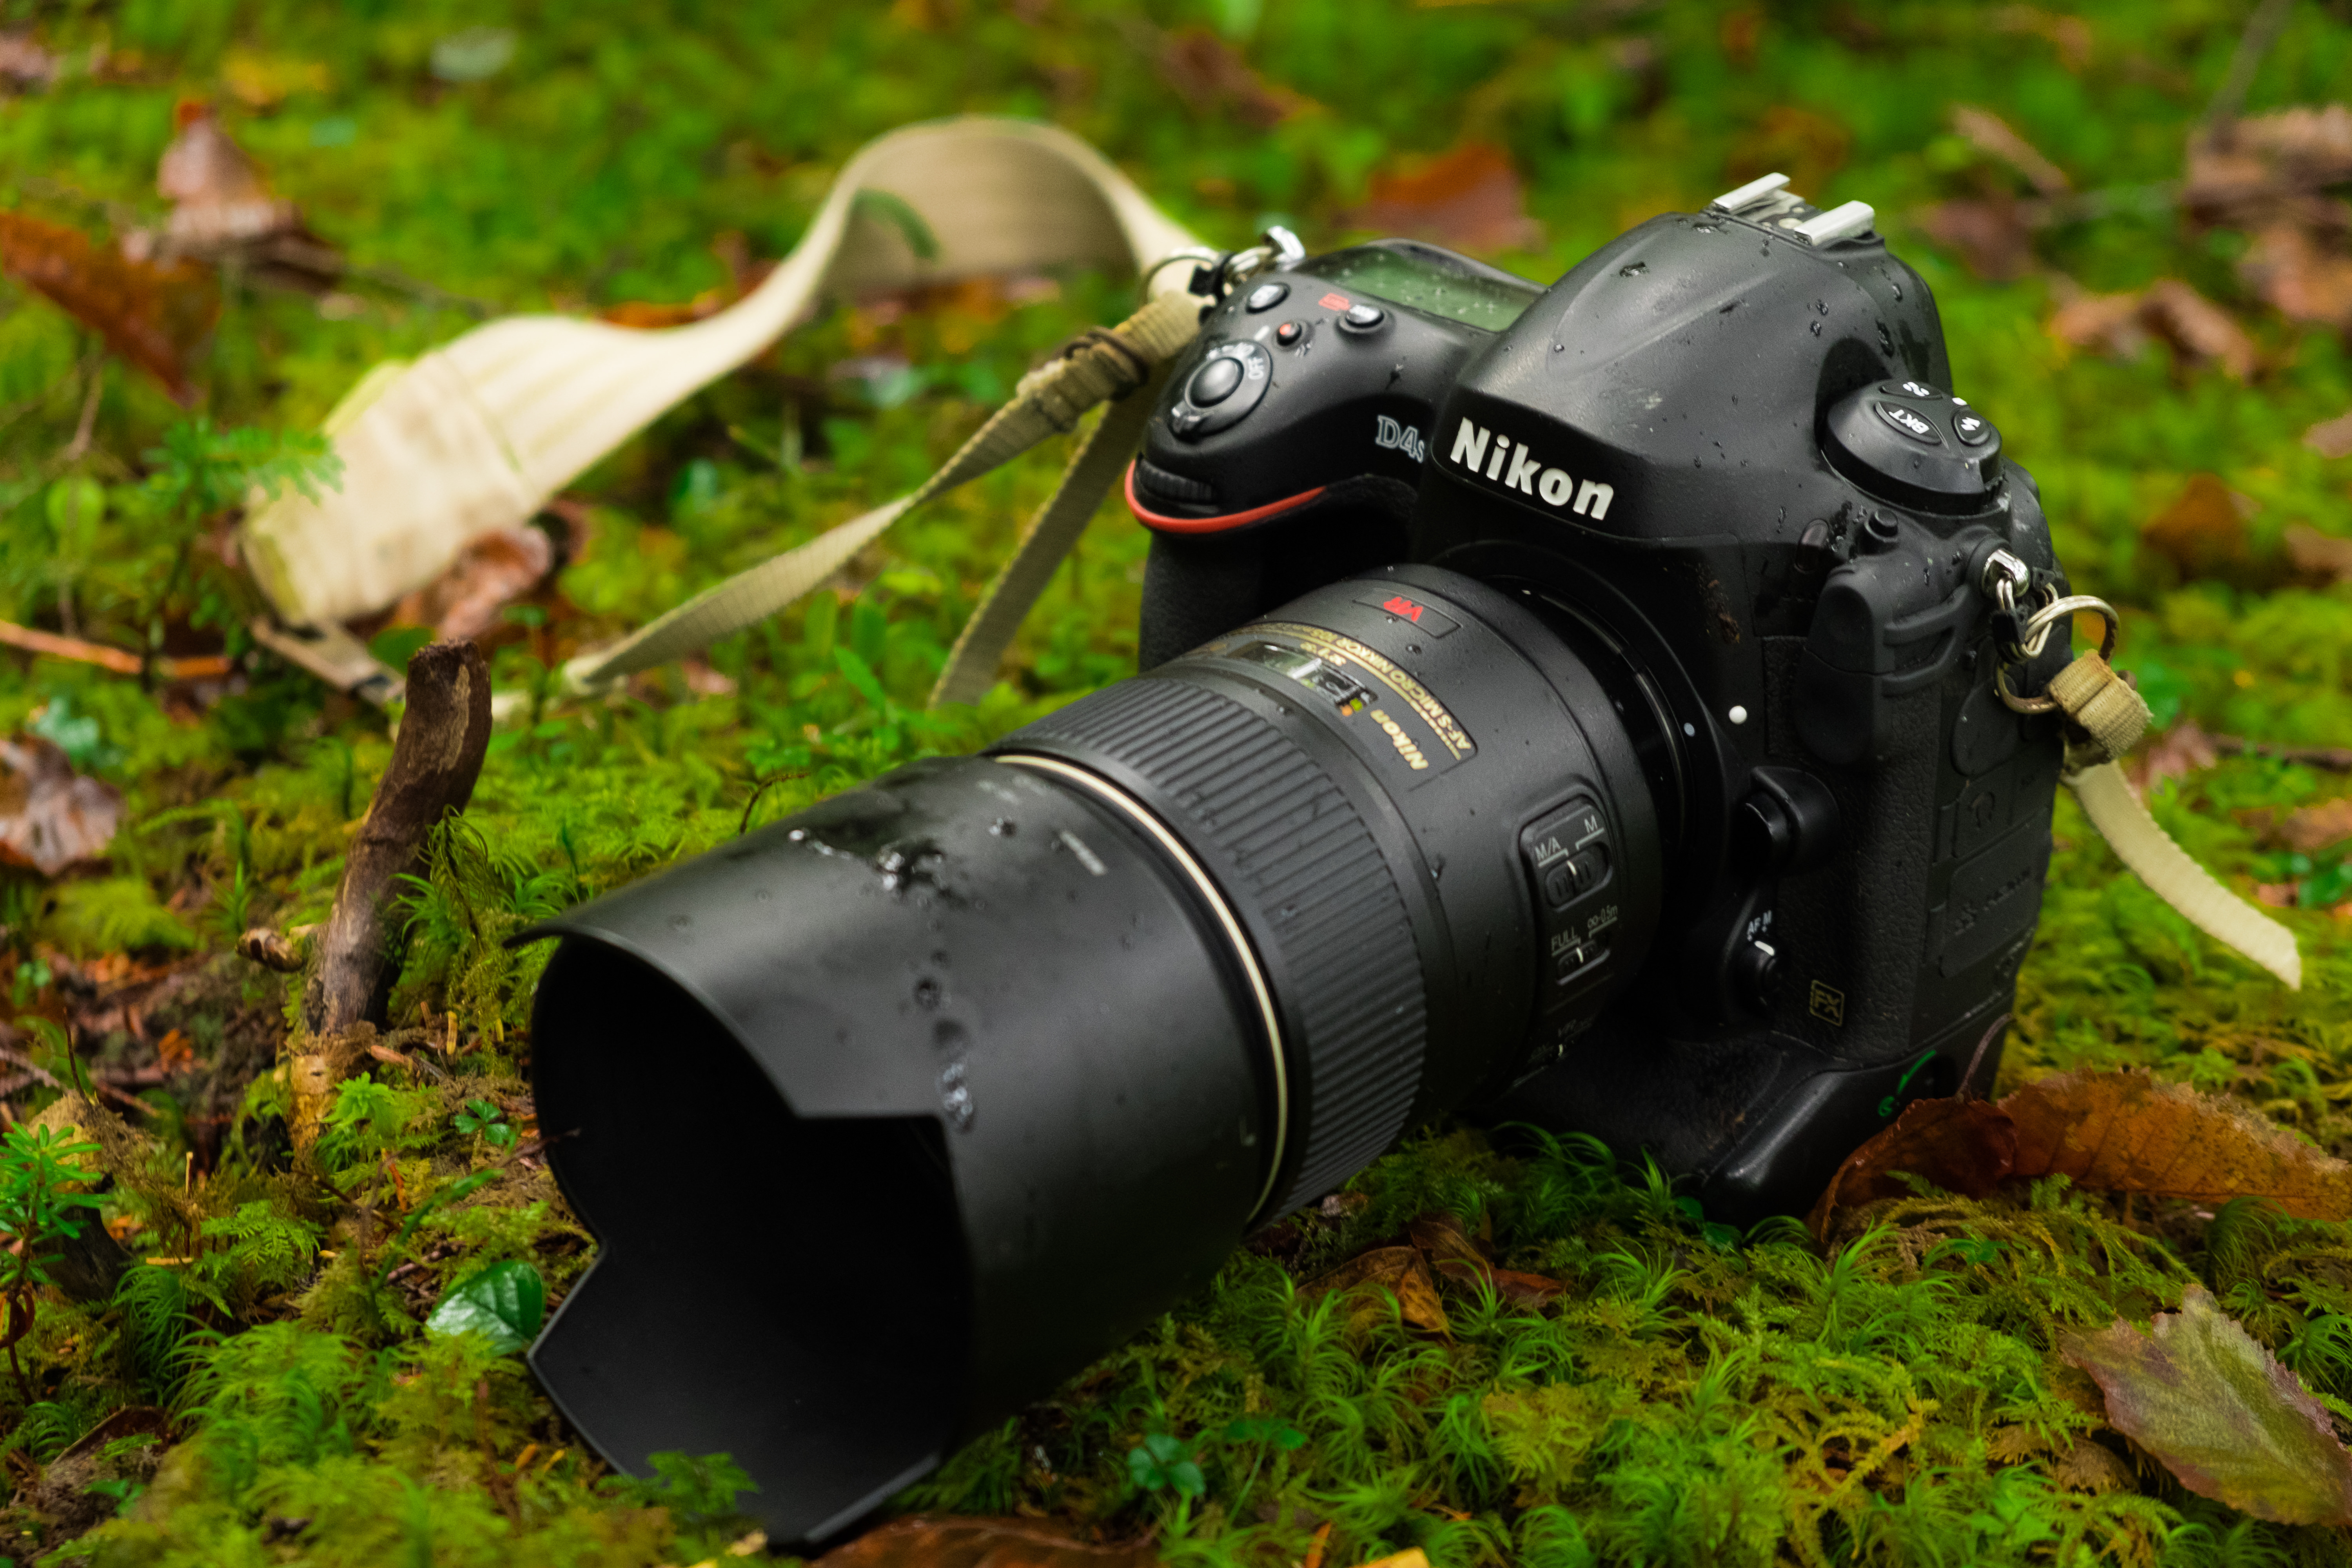
electronic, digital, camera lens, cameras optics, lens, camera accessory, camera, single lens reflex camera, digital slr, reflex camera, macro photography, digital camera, photography, leaf, teleconverter, grass, stock photography, optical instrument, mirrorless interchangeable lens camera, tree, lens hood, plant